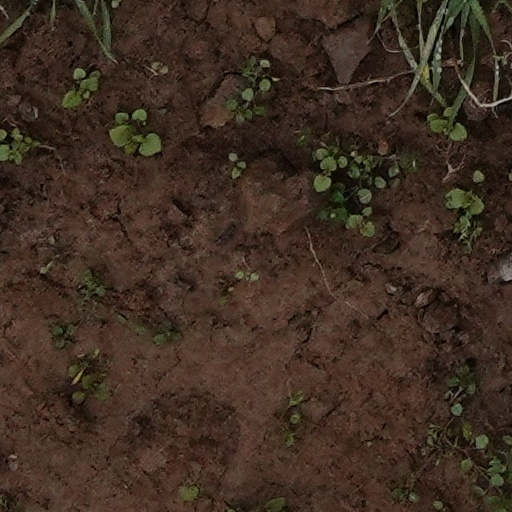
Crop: wheat